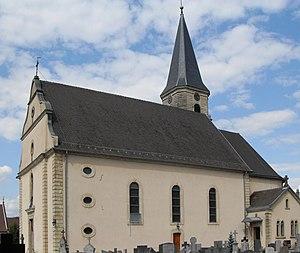
L'église Saint-Jean-Baptiste à Hirsingue
Hirsingue est une commune française située dans le département du Haut-Rhin, en région Grand Est.